Paul-Wyatt cotton mills

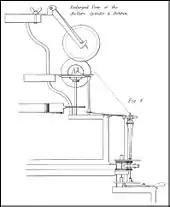
Diagram of rollers and bobbin from Paul's 1758 patent.

The Paul-Wyatt cotton mills were the world's first mechanised cotton spinning factories. Operating from 1741 until 1764 they were built to house the roller spinning machinery invented by Lewis Paul and John Wyatt. They were not very profitable but they spun cotton successfully for several decades.